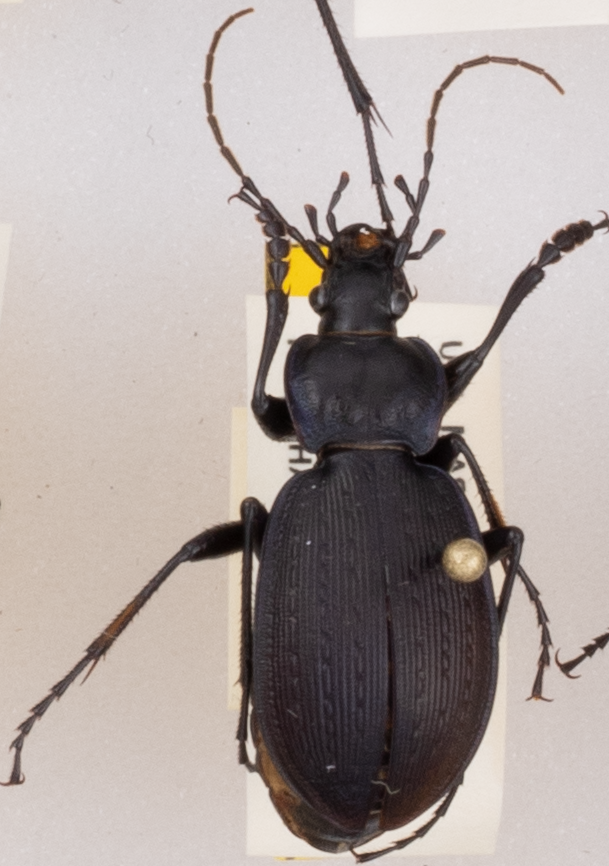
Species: Carabus goryi
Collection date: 2019-06-18
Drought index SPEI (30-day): -0.116
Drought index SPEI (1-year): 2.09
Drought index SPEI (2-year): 2.09